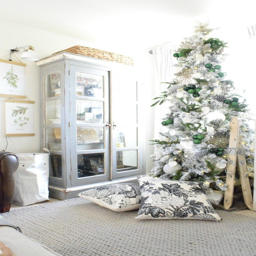
christmas in a small space with rug !